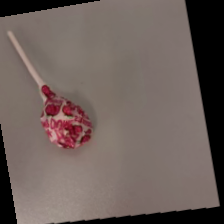
Label: no bracelet mod